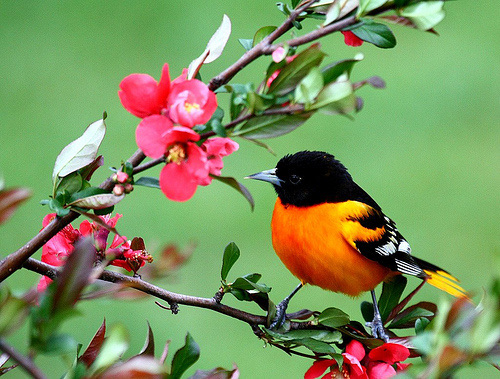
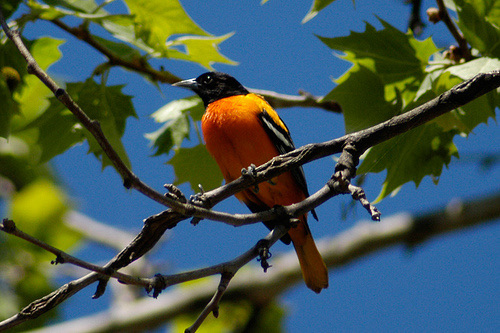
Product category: misc
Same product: yes